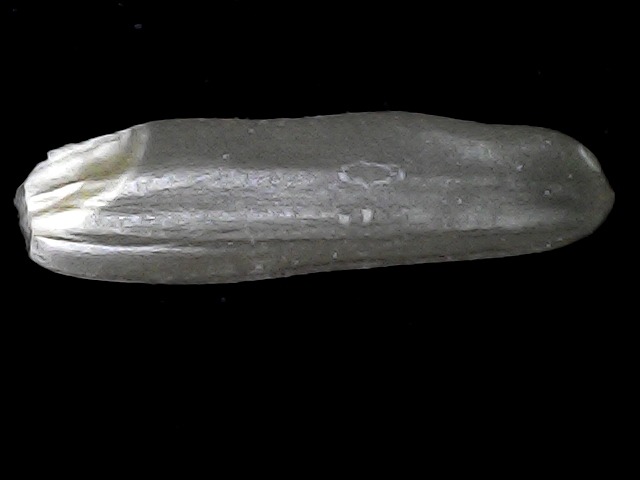
Rice variety: BD70